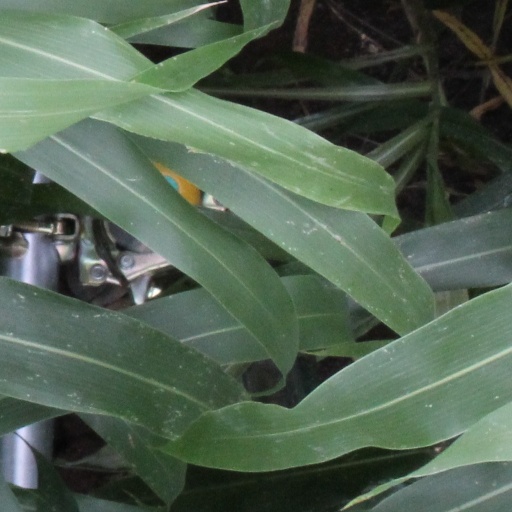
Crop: sorghum